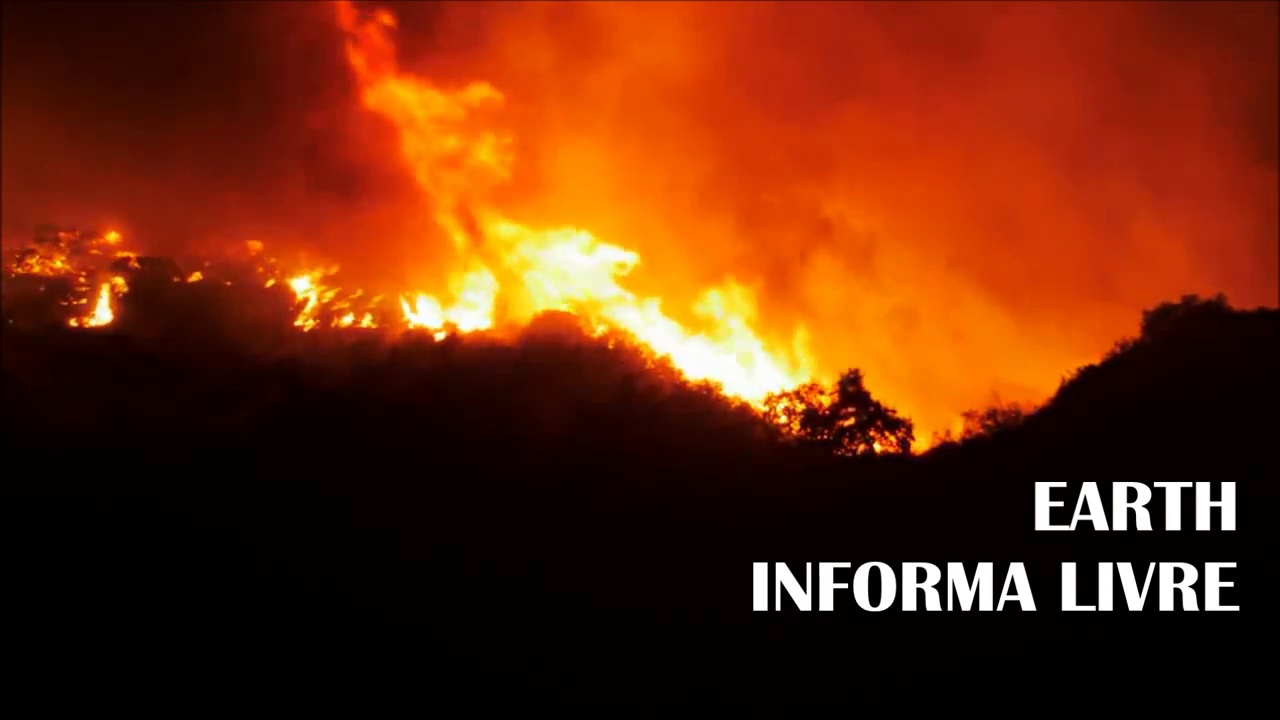
Fire: yes
Smoke: yes